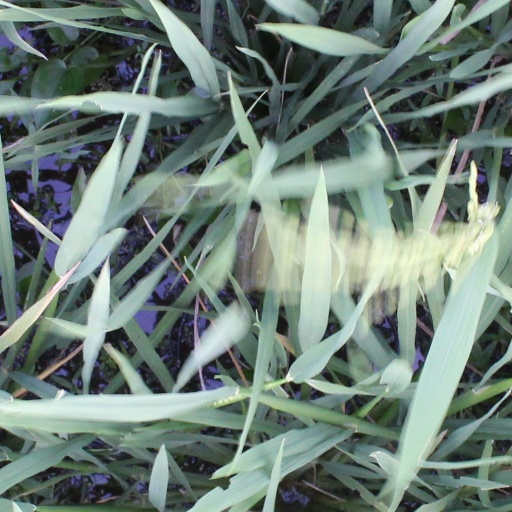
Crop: rice